Military history of Indonesia

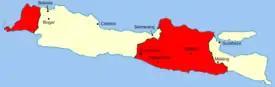
A map of Java following the Renville Agreement in January 1948, with Republican held areas in red, and Dutch held areas in white

The colonial state of Dutch East Indies expanded further as they launched a series of conquest against native kingdoms and sultanates started in the early 19th century to the early 20th century.